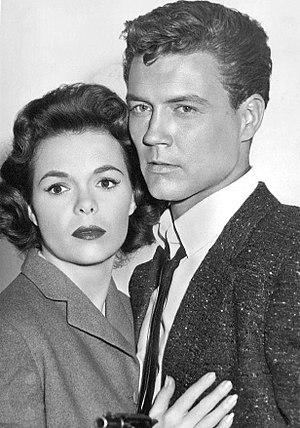
Nancy Jane Gates est une actrice américaine, née le 1ᵉʳ février 1926 à Dallas et morte le 24 mars 2019 à Los Angeles.